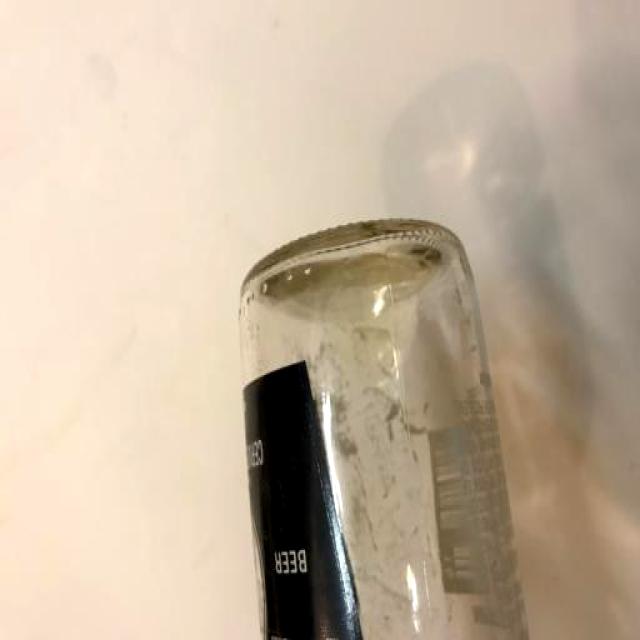
Label: Glass